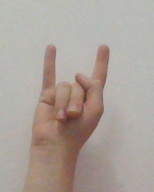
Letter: la